498

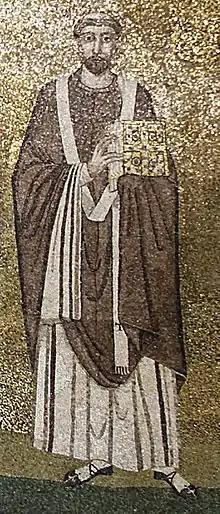
Pope Symmachus (498–514)

Year 498 (CDXCVIII) was a common year starting on Thursday of the Julian calendar. At the time, it was known as the Year of the Consulship of Paulinus and Scytha (or, less frequently, year 1251 "Ab urbe condita"). The denomination 498 for this year has been used since the early medieval period, when the Anno Domini calendar era became the prevalent method in Europe for naming years.